Deer Park Farm

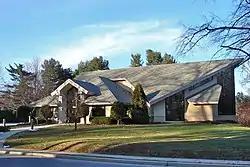
Deer Park Farm property, December 2010

Deer Park Farm was a historic home located at Newark in New Castle County, Delaware. It was also known as the Red Men's Fraternal Home and has since been demolished.